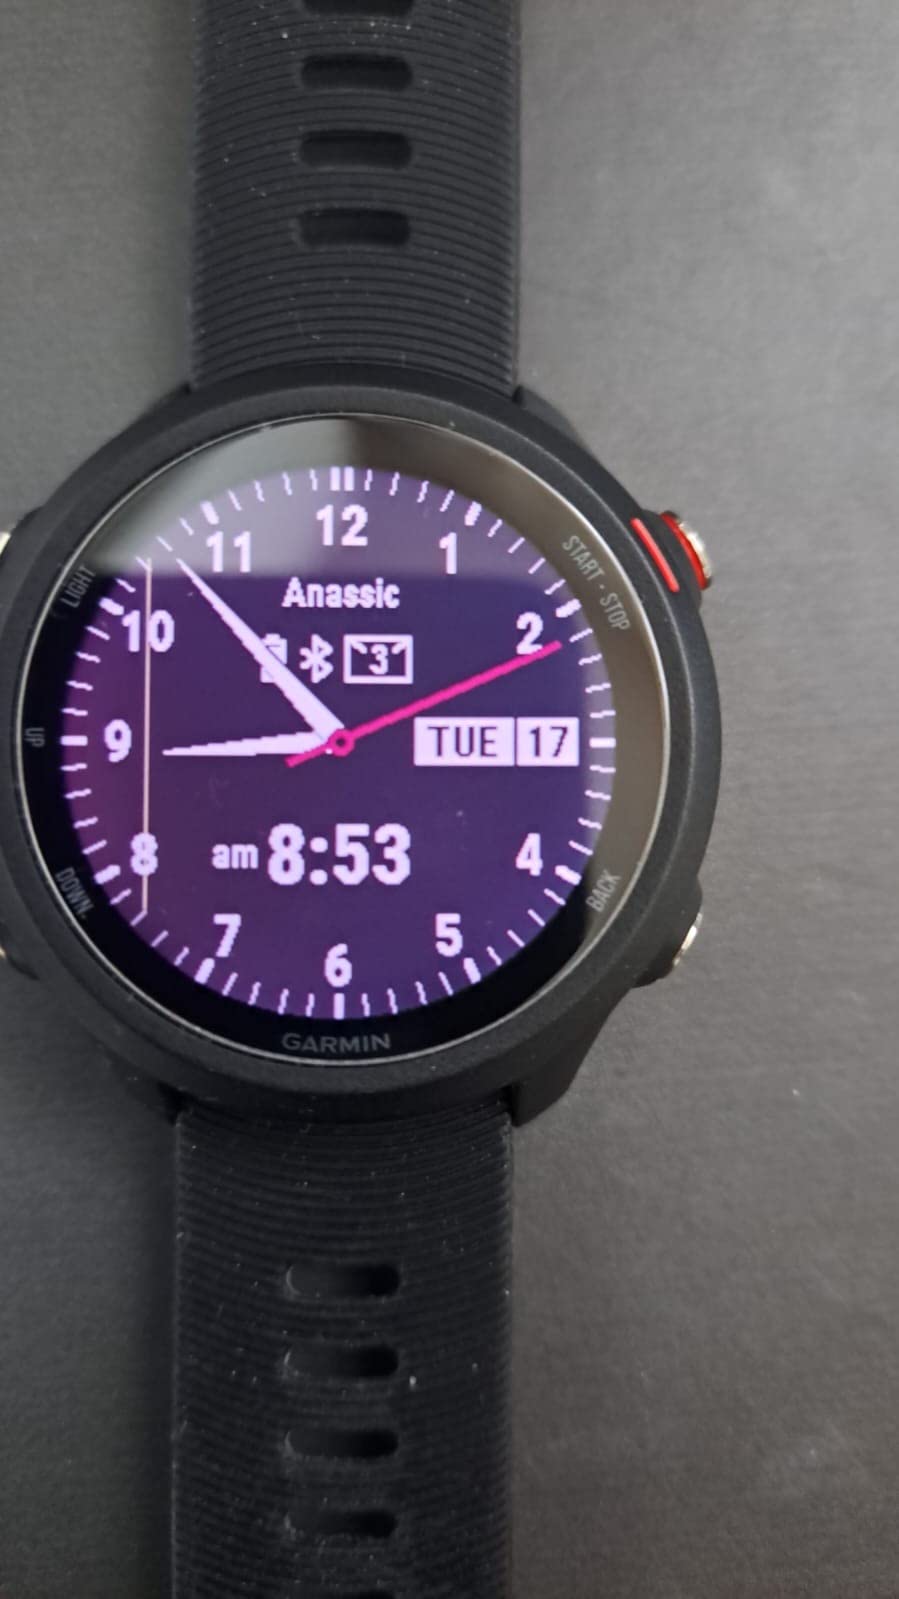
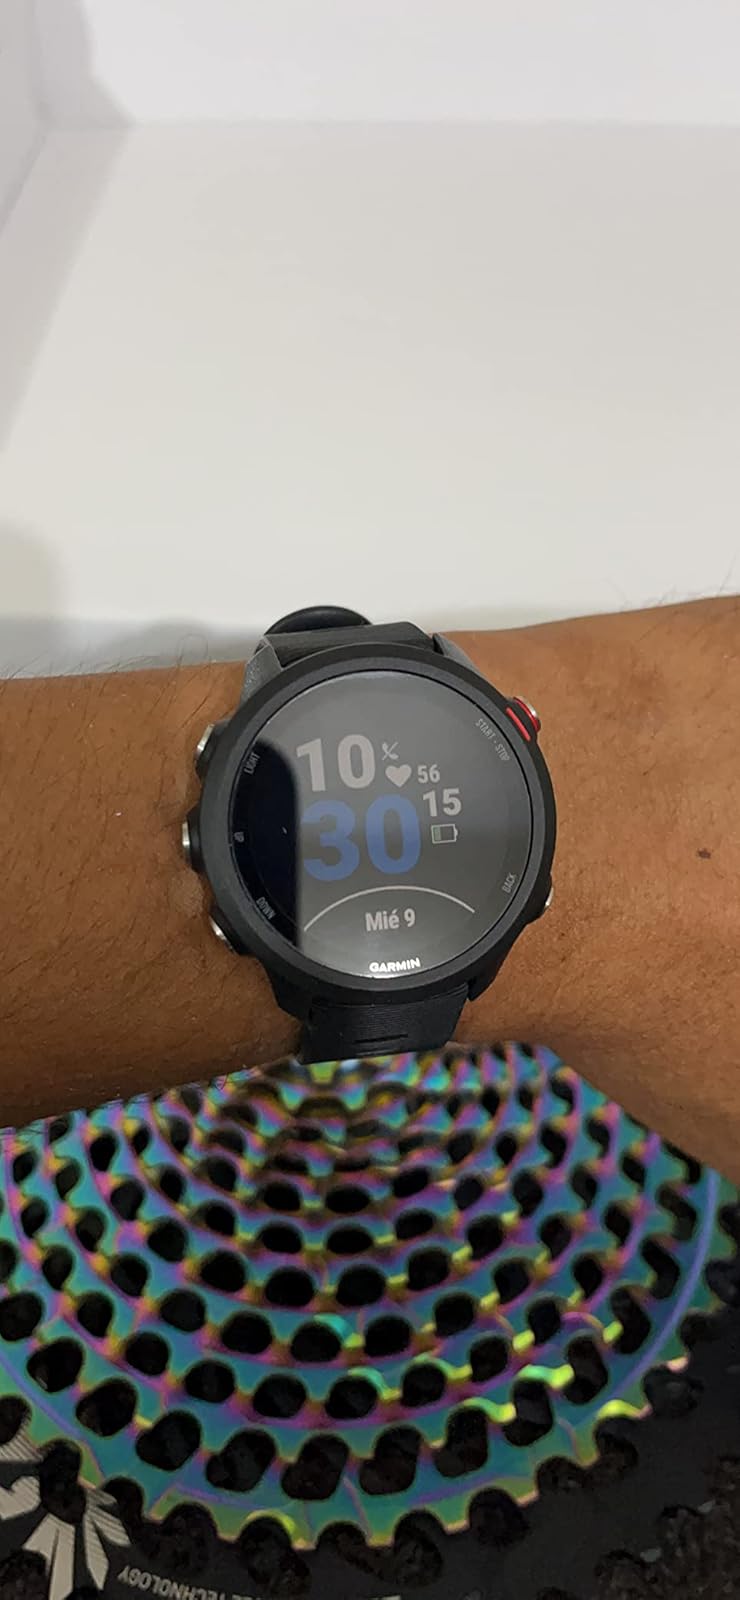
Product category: smartwatch
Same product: yes